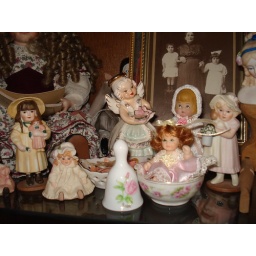
The little pink doll in the pink rose bowl was an estate sale find.